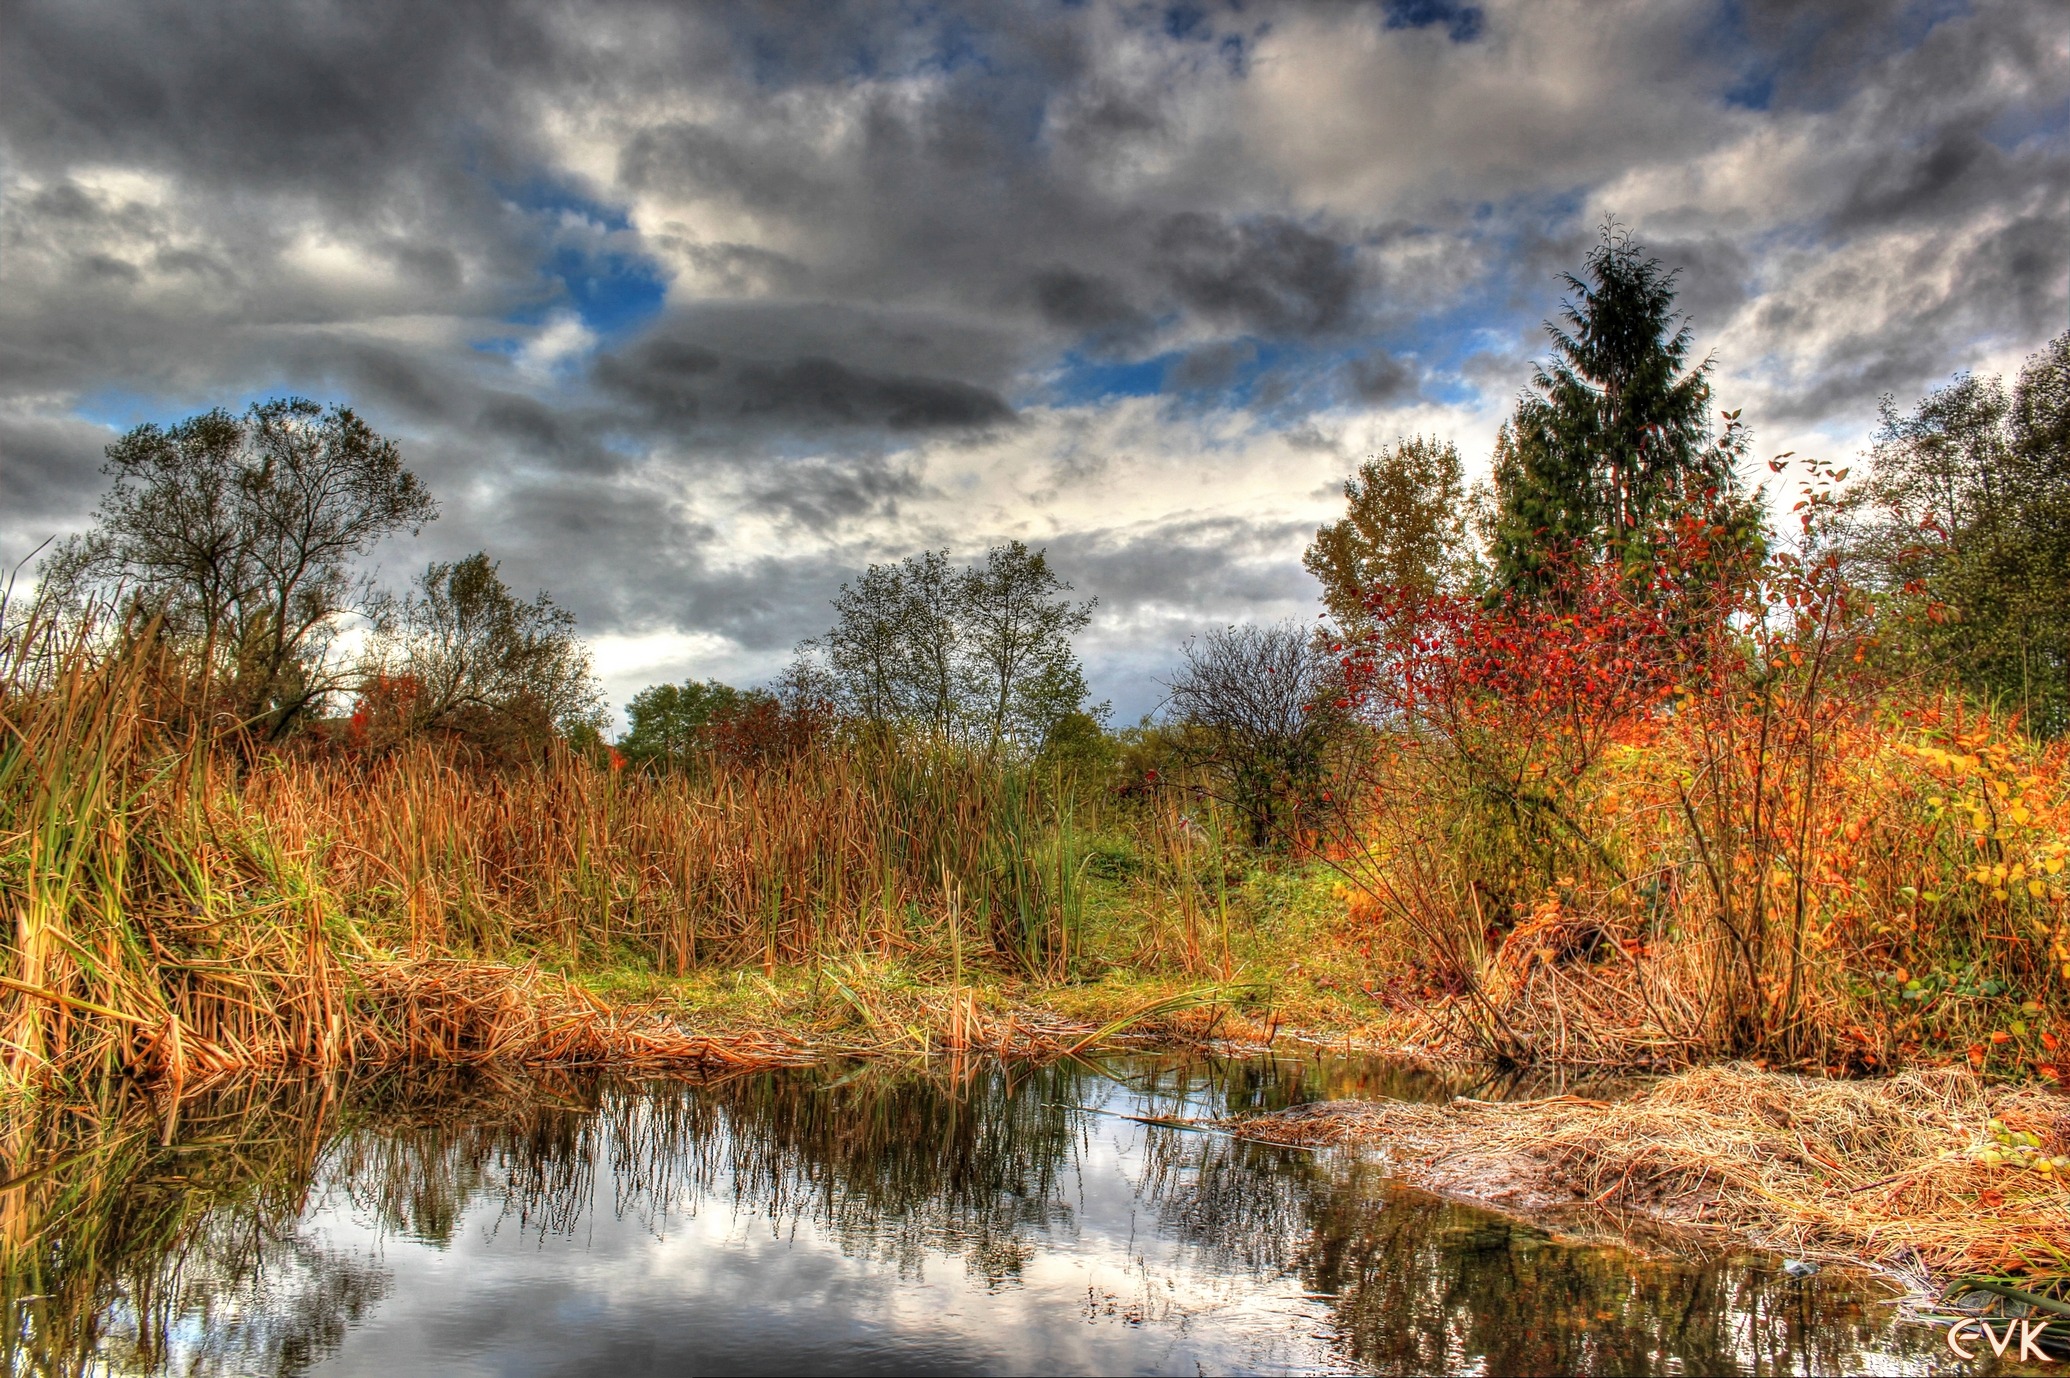
landscape, tree, water, nature, forest, grass, outdoor, wilderness, cloud, meadow, morning, leaf, lake, view, river, land, wild, environment, stream, reflection, scenic, natural, autumn, scenery, season, skies, wetland, reflections, woodland, habitat, ecosystem, rural area, natural environment, geographical feature, atmospheric phenomenon, woody plant